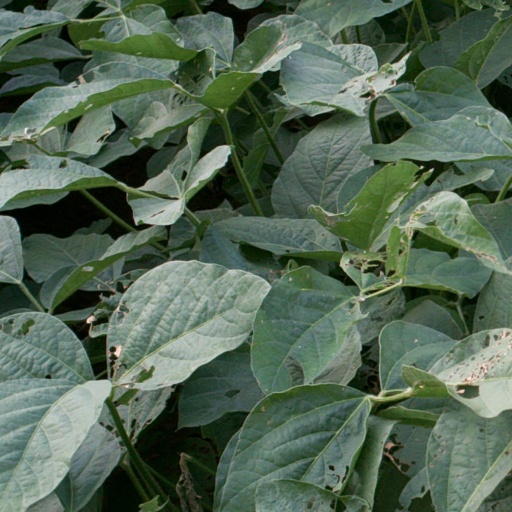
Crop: soybean